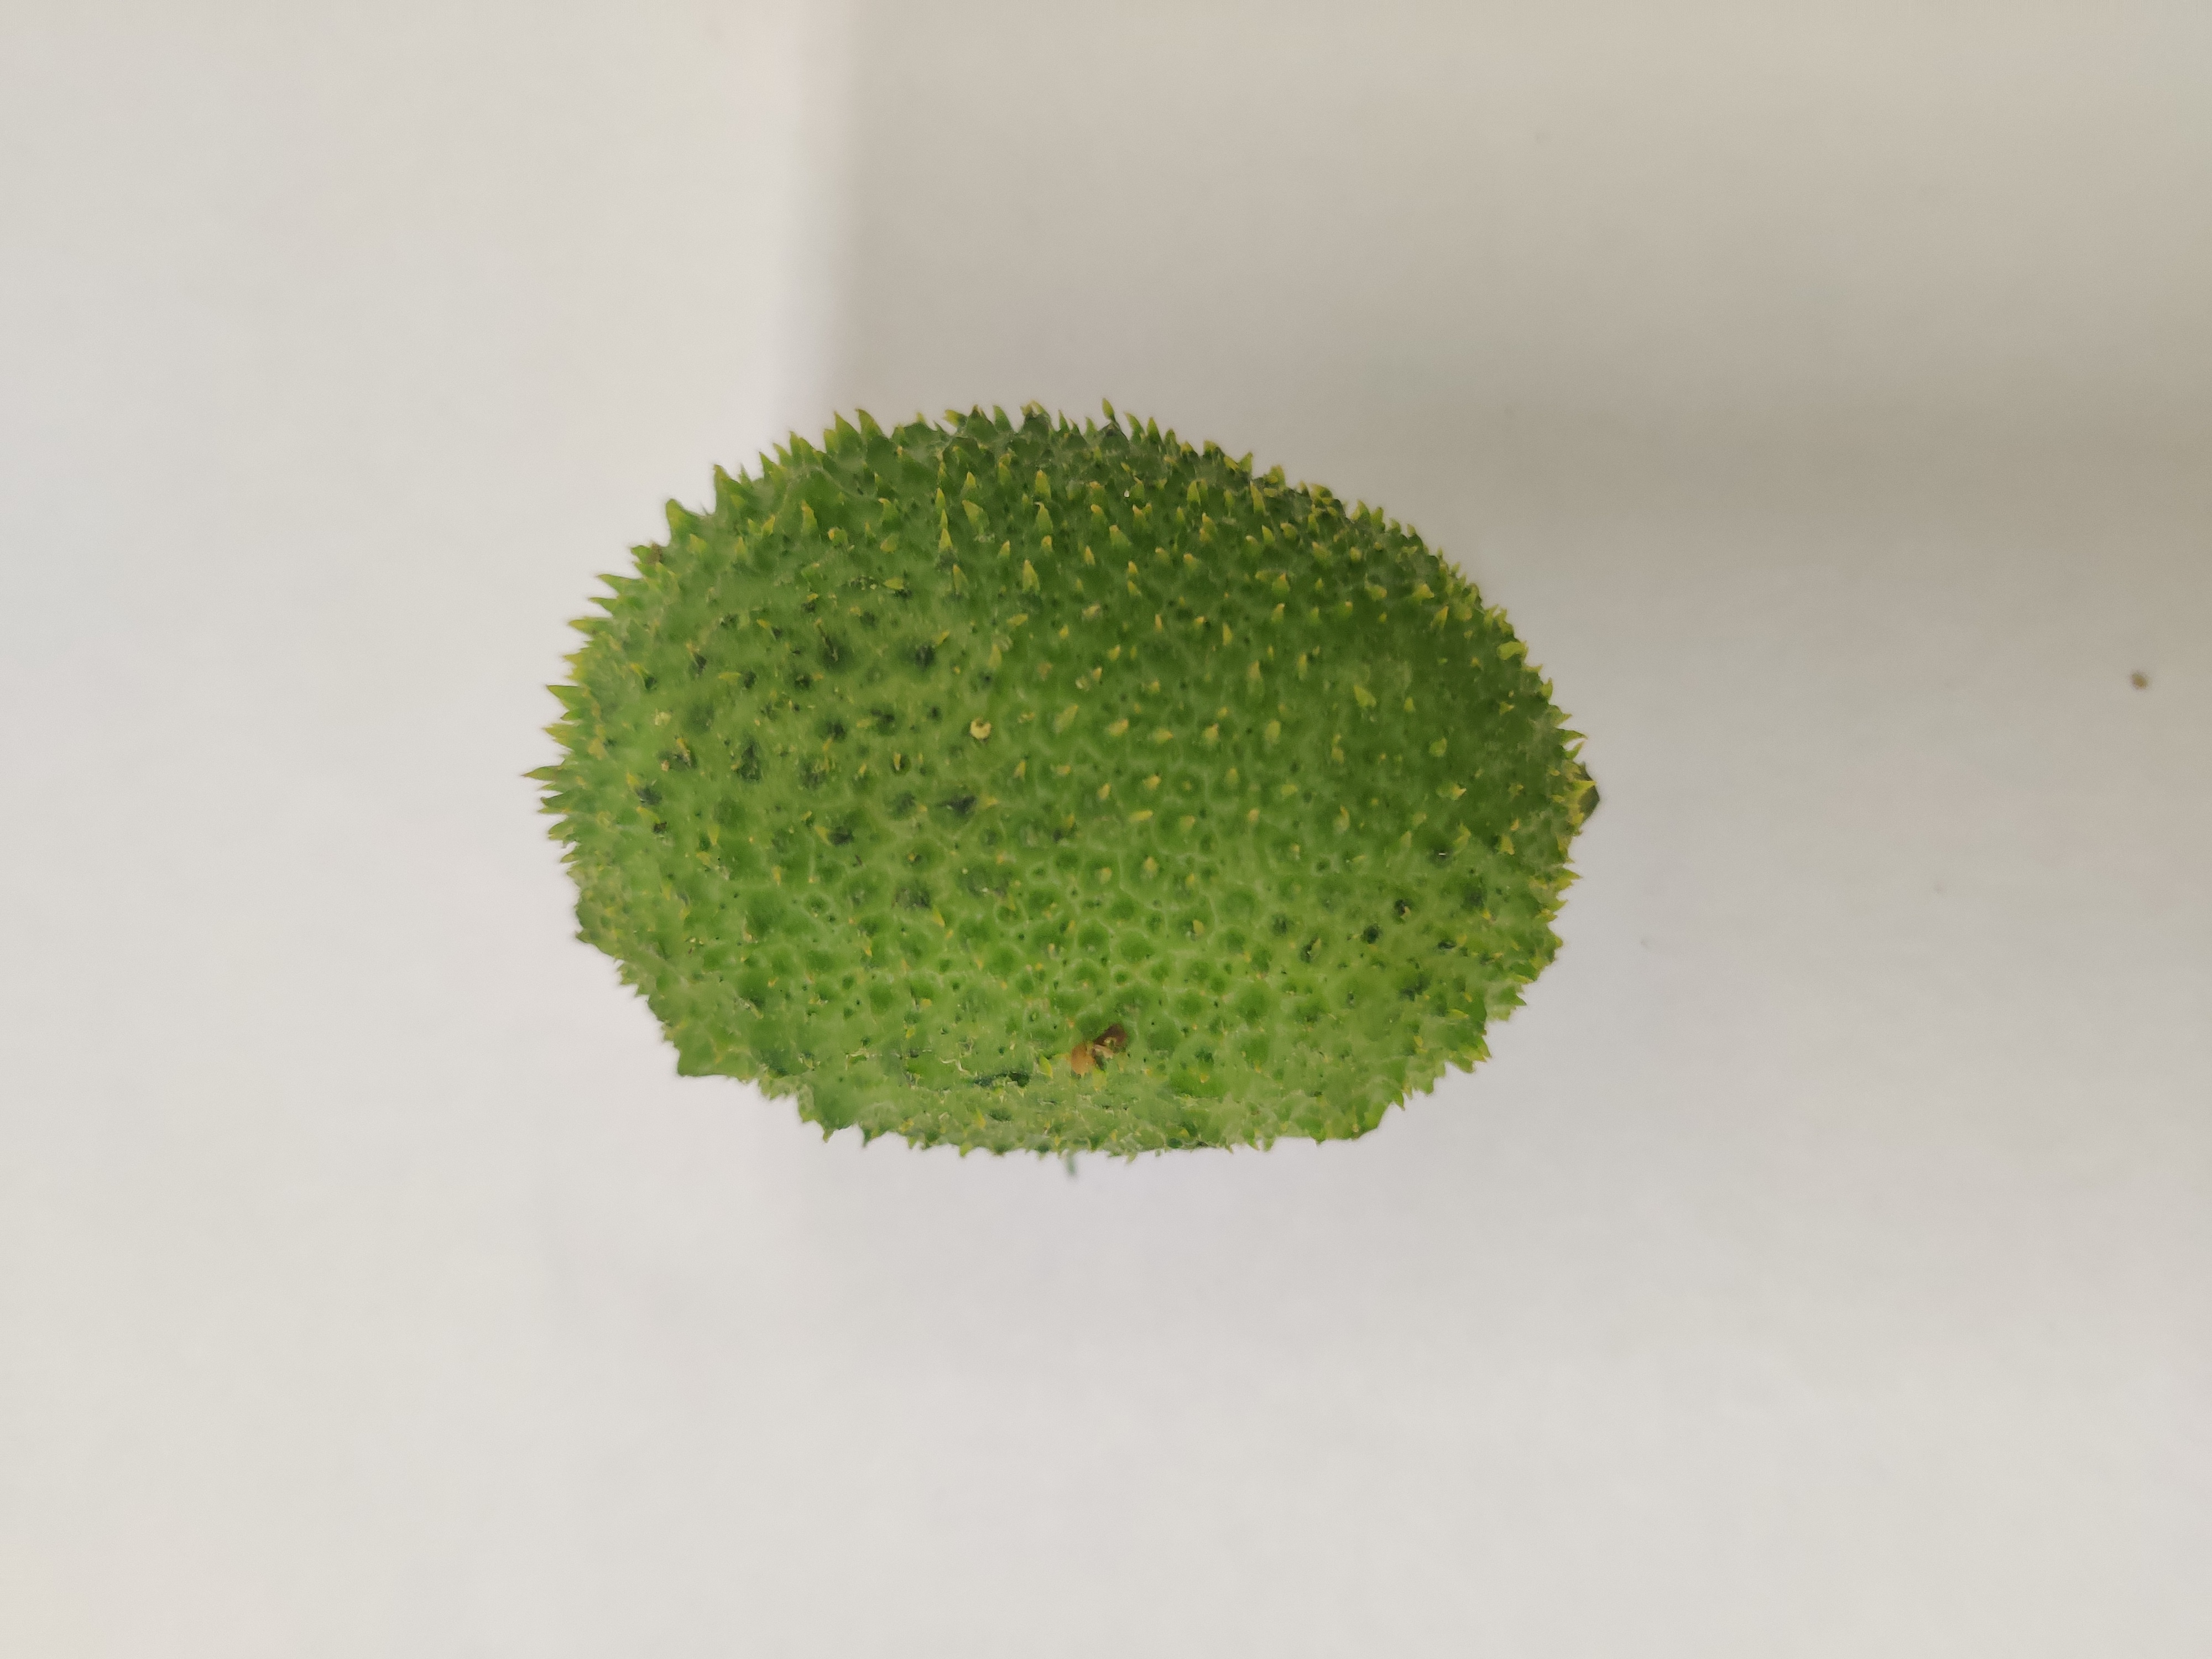
Crop: Spiny Gourd
Condition: Fresh